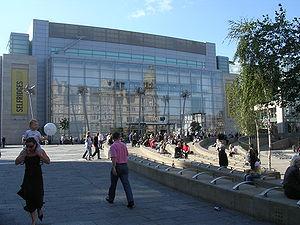
Selfridges est une chaine de grands magasins au Royaume-Uni. Elle a été créée par un entrepreneur américain, Harry Gordon Selfridge, qui ouvrit un magasin sur Oxford Street à Londres le 15 mars 1909 avec un niveau de service clientèle jamais vu jusqu'alors : on pouvait recoudre un bouton de veste perdu par un client, nettoyer ses gants, renfiler ses perles, repolir ses verres de lunettes. Harry Selfridge fut un promoteur de la devise Le client a toujours raison..